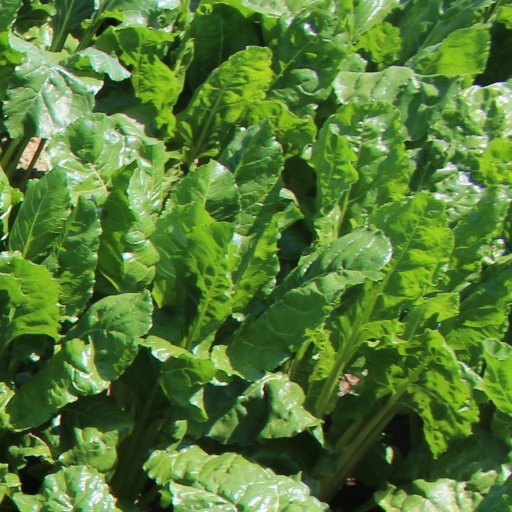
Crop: sugar beet